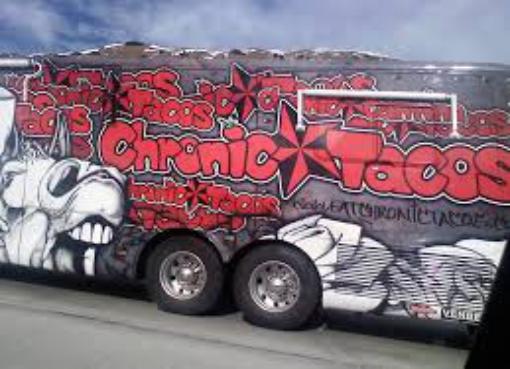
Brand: Chronic Tacos-2
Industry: Food